Schempp-Hirth SHK

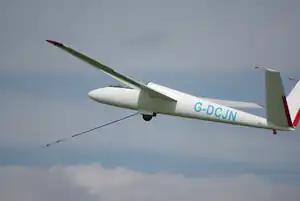

The Schempp-Hirth SHK Open Class glider was developed in Germany by Schempp-Hirth. It was based on the 1964 version of the Standard Austria, known as the SH. The Austria was originally a single-seat aerobatic glider that had been designed and built in Austria from 1959 but production was moved in 1962 to the Schempp-Hirth factory in Germany.